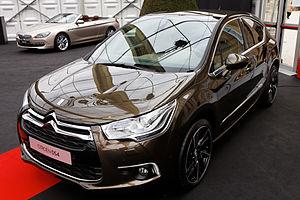
L’Alsace est une région culturelle et historique de l’est de la France à la frontière avec l'Allemagne et la Suisse. Ses habitants sont appelés les Alsaciens.
Mulhouse est une ville française, métropole du département du Haut-Rhin, située en région Grand Est. Héritière de la République de Mulhouse, elle fait partie de la région culturelle et historique d'Alsace.